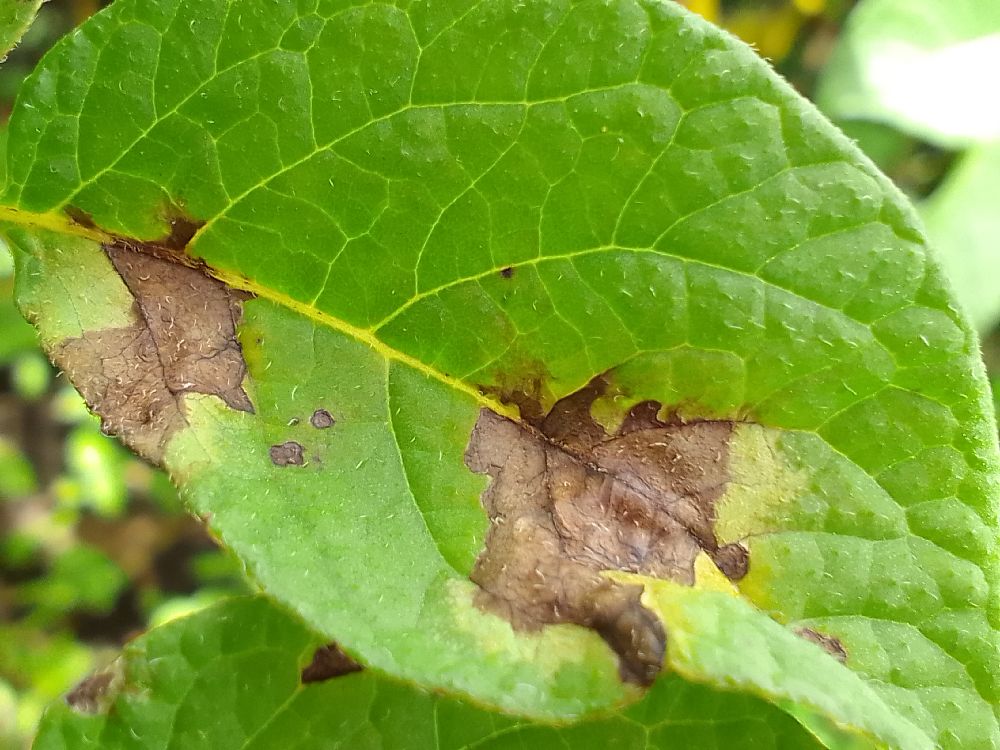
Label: Late blight